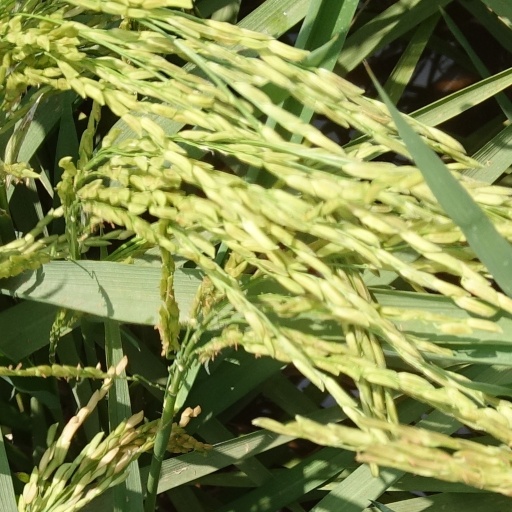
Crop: rice